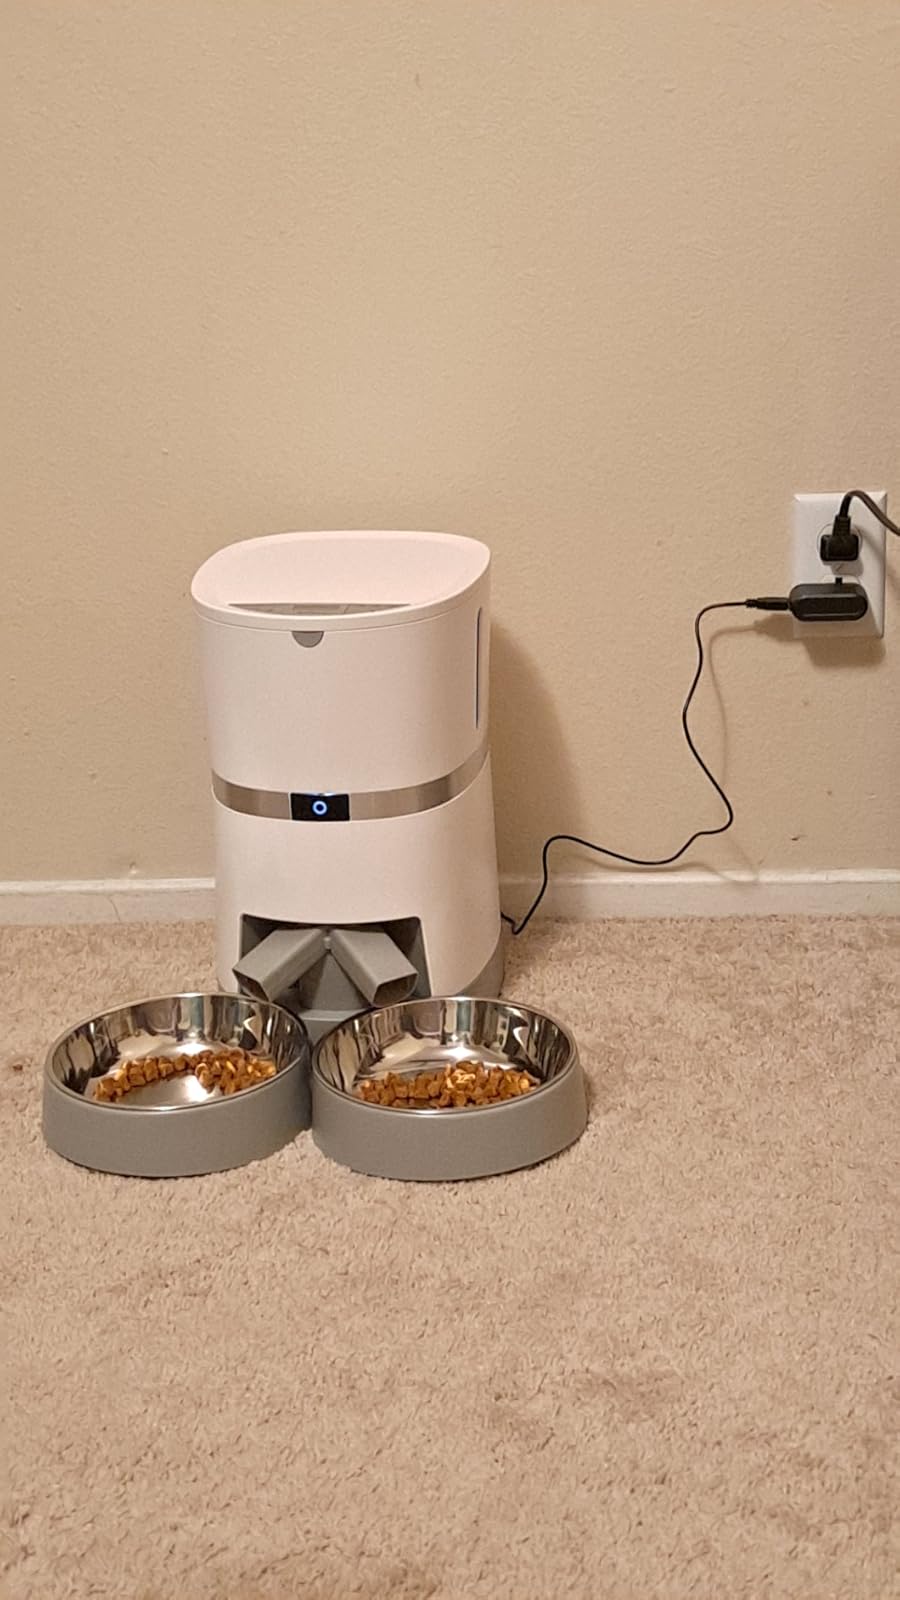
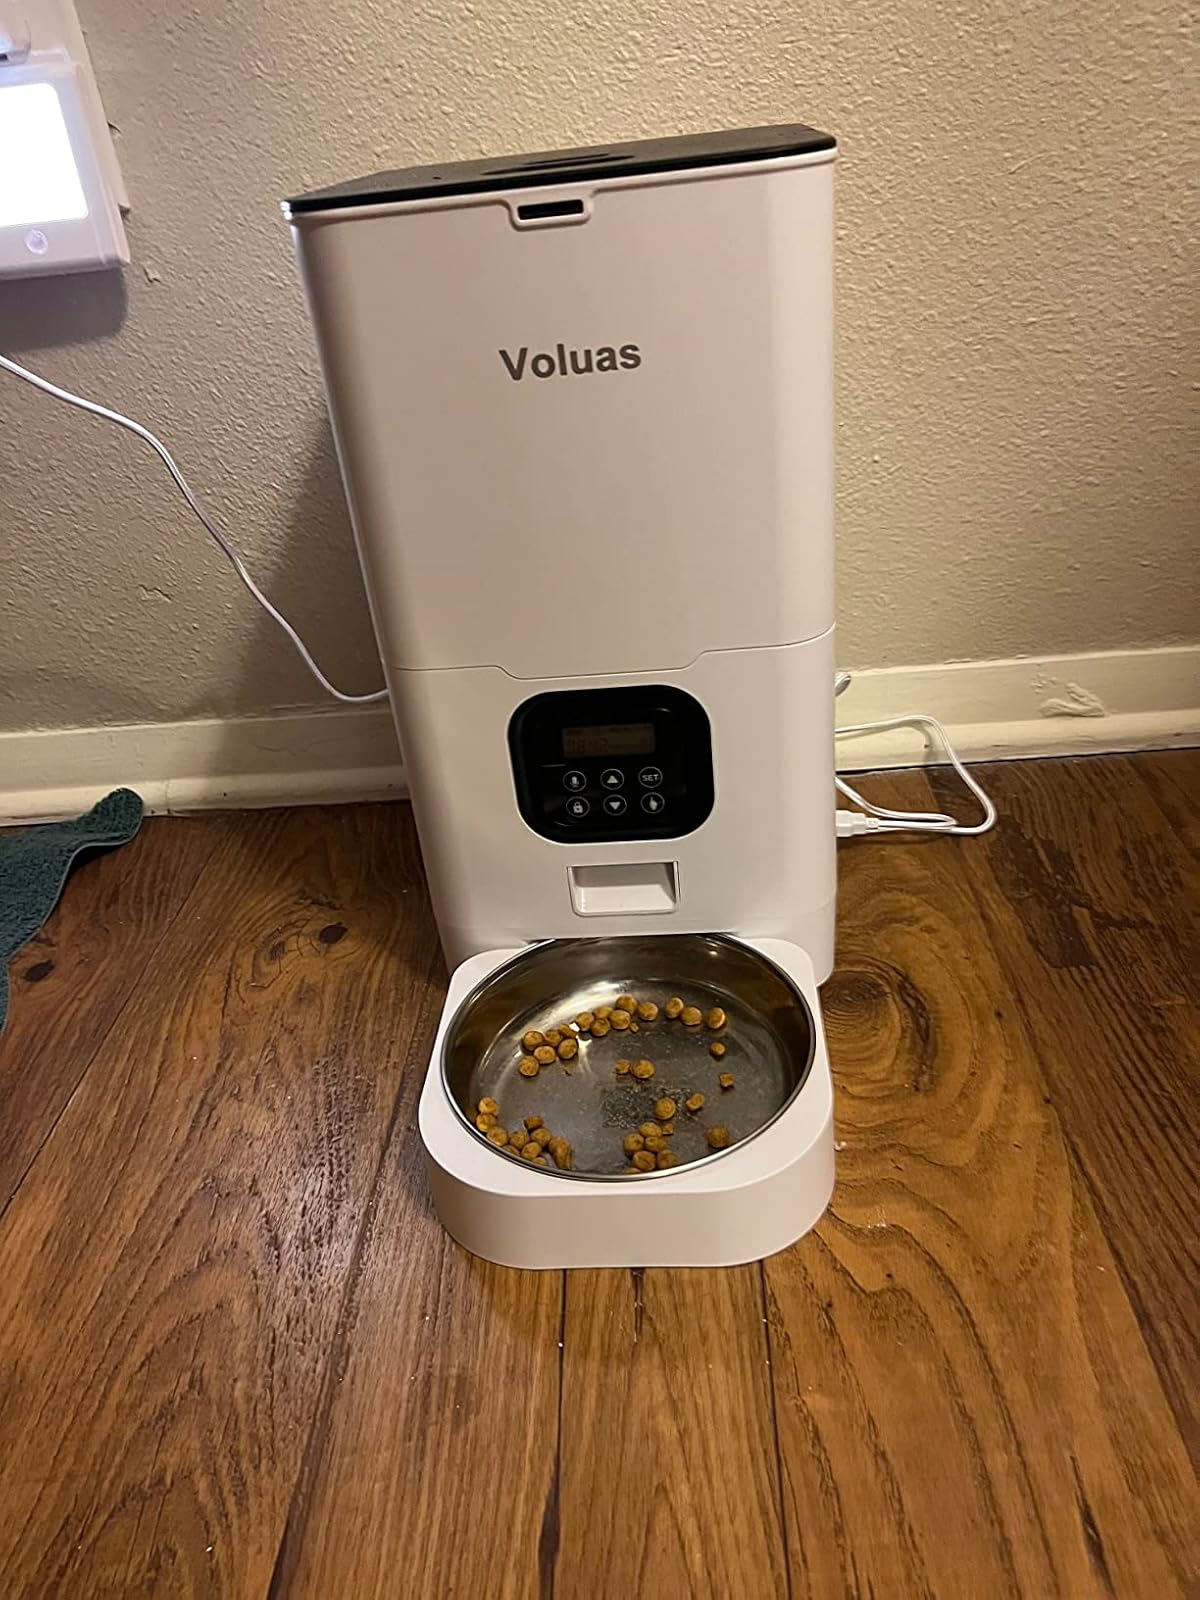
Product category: items_feeder
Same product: no